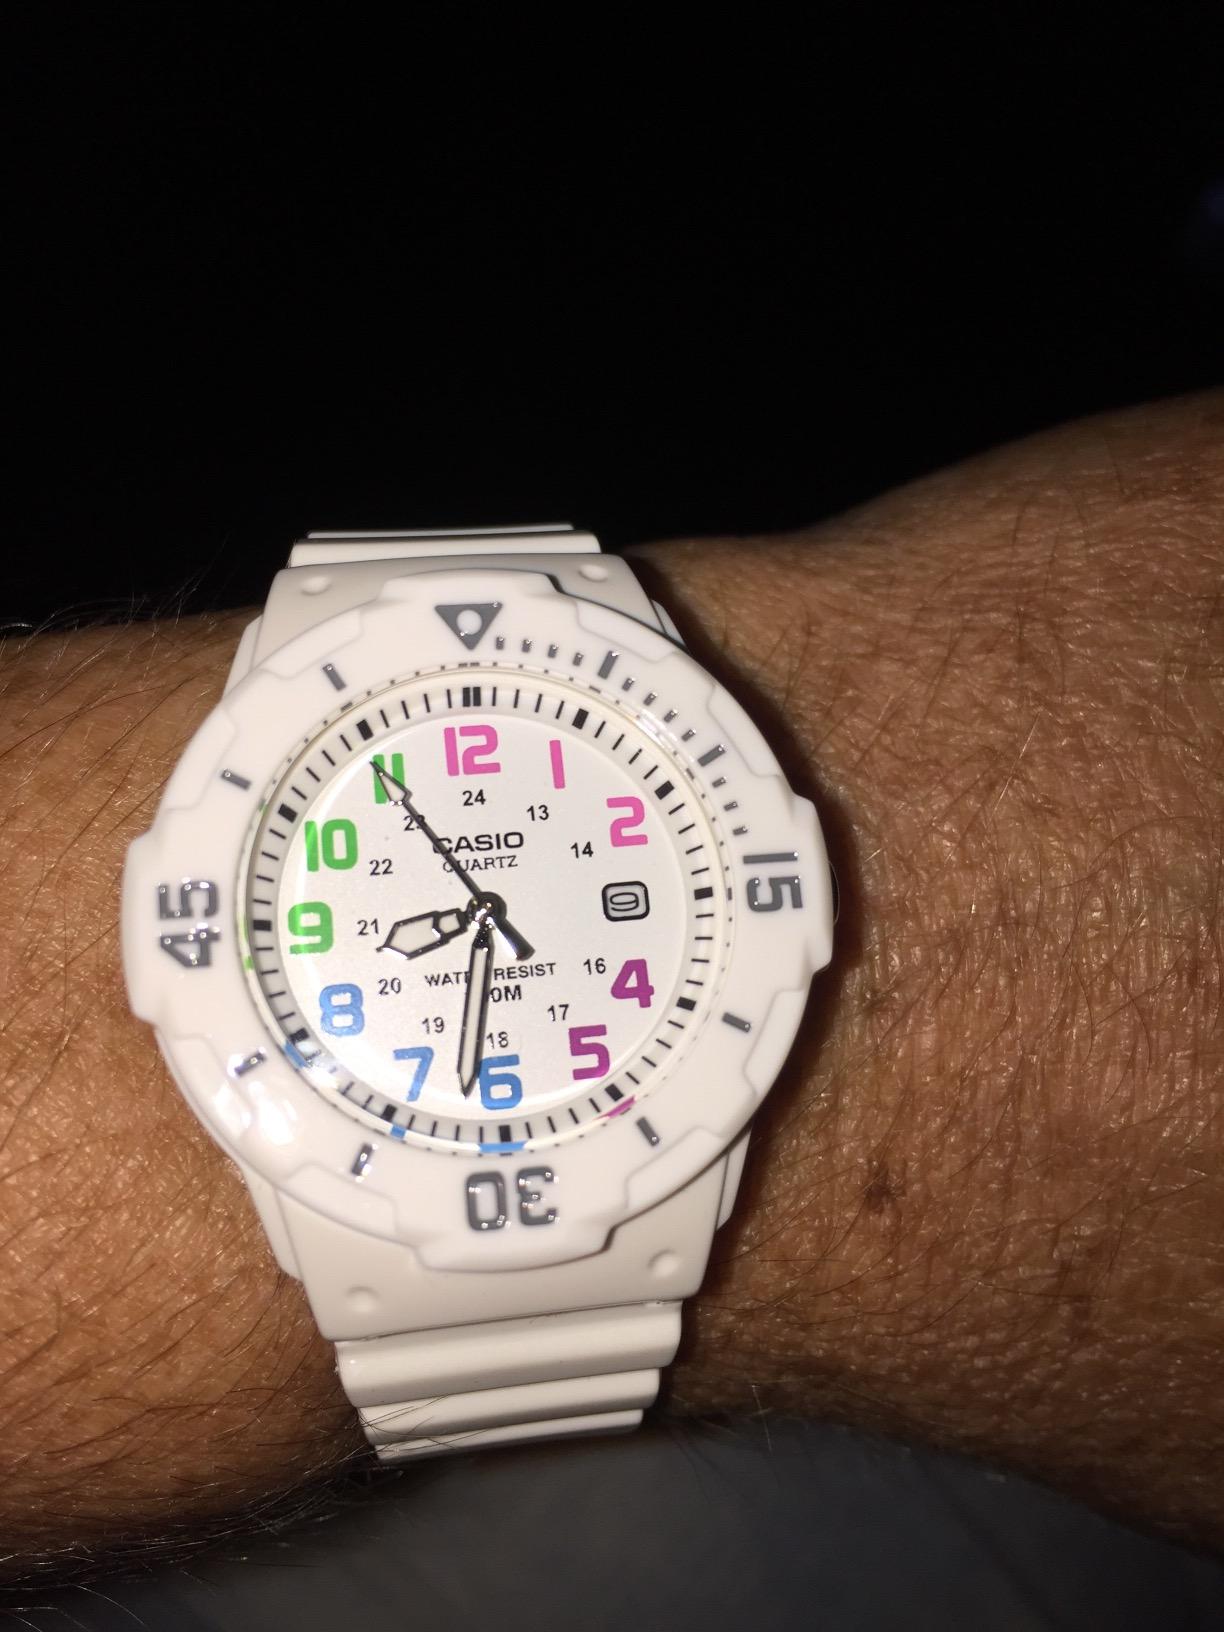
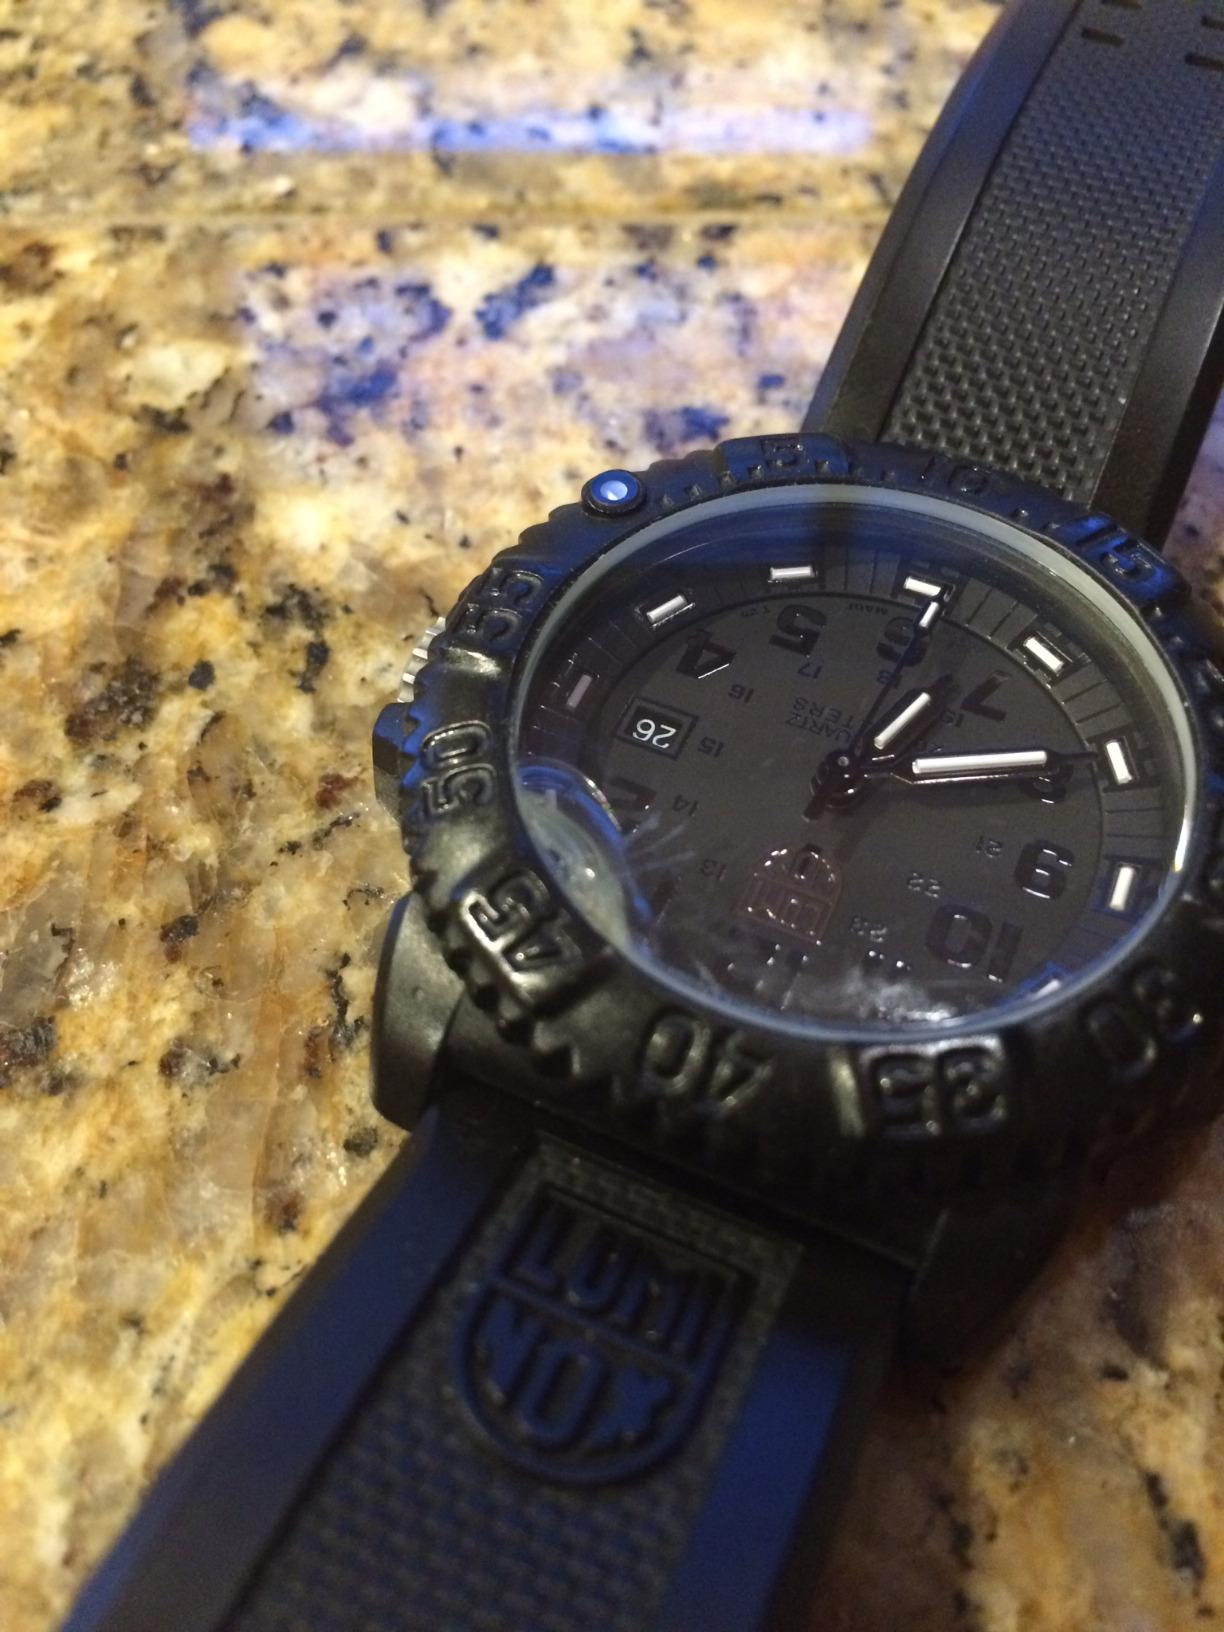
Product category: accessories_watch
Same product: no